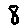
Label: 8